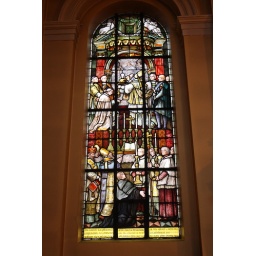
Stained glass window at Our Lady of Mount Carmel at Whitefriar Street in Dublin